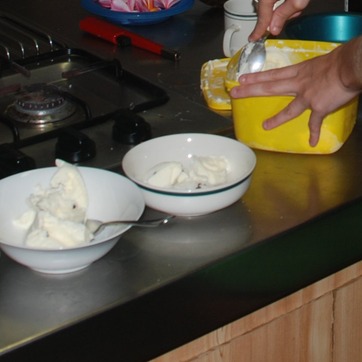
Material: food